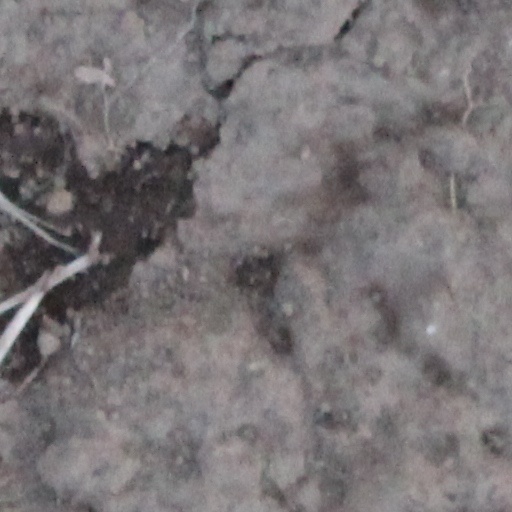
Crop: wheat